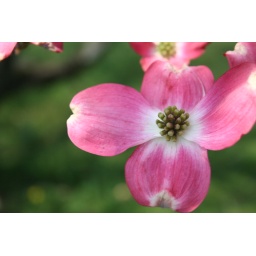
the trees at my great grandmother's house are in boom and they're BEAUTIFUL!